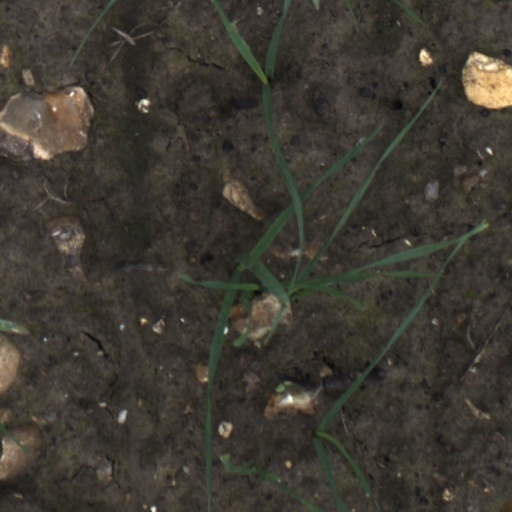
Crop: wheat